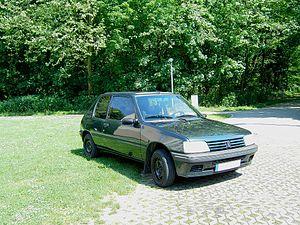
La Peugeot 205 est un modèle automobile du segment B produit par le constructeur français Peugeot. Elle est l'un des modèles phares du constructeur, qui le sauve d'une situation financière délicate après l'achat de Chrysler Europe. Elle est fabriquée de 1982 à 1998 à 5 278 300 exemplaires, ce qui fait d'elle la Peugeot la plus produite jusqu'à ce que la 206 la dépasse. Elle est la voiture la plus vendue en France en 1984 et 1985, succédant à la Renault 5, et de nouveau en 1990, disputant la première place à sa principale rivale, la Renault Supercinq.